Bertram Fletcher Robinson

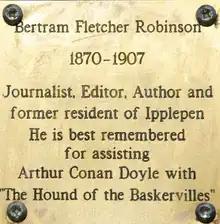
A commemorative plaque sited at Caunters Close in Ipplepen

During 1906, P. F. Collier & Son of New York published the first in a series of three anthologies entitled "Great Short Stories, Volume 1 (1): Detective Stories", which was edited by William Patten. This book features 12 stories written by Broughton Brandenburg (one), Arthur Conan Doyle (two), Anna Katharine Green (one), Edgar Allan Poe (three) and Robert Louis Stevenson (four). The twelfth and final story is "The Vanished Millionaire" by Robinson and it is preceded by the following introduction: